Characters of Carnivàle

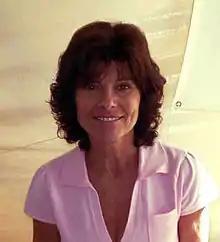
Adrienne Barbeau played Ruthie

Ruthie is a snake charmer and barker for the strongman acts of her son Gabriel. Their arc in the story reveals Ruthie as a former lover of the mysterious Henry Scudder. Gabriel, a big and powerful person but with a low intelligence quotient (IQ), is the first carny to experience Ben's healing powers. Shortly after Ruthie and Ben grow close, Ruthie dies from a snake bite. Ben first tries unsuccessfully to resurrect Ruthie, but succeeds later when he strangles Lodz, the carnival's blind mentalist. In season 2, Ruthie starts to encounter people who have died a long time ago. Being possessed by Lodz at night, Ruthie repeatedly approaches Lila, leading to Lila turning into a major obstacle for the carnival's success.